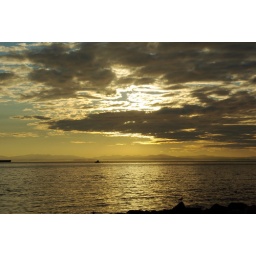
Evening sky over Pacific ocean